Portrait of a Woman (Dosso Dossi)

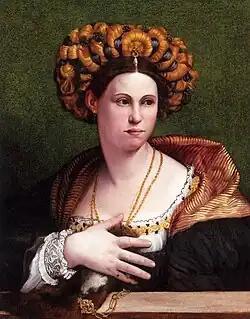
"Portrait of a Woman" (c. 1530–1535) attributed to Dosso Dossi

Portrait of a Woman is an oil-on-canvas portrait of an unknown woman, now attributed to the Italian artist Dosso Dossi, painted ca. 1530–1535. It is now in the Musée Condé.